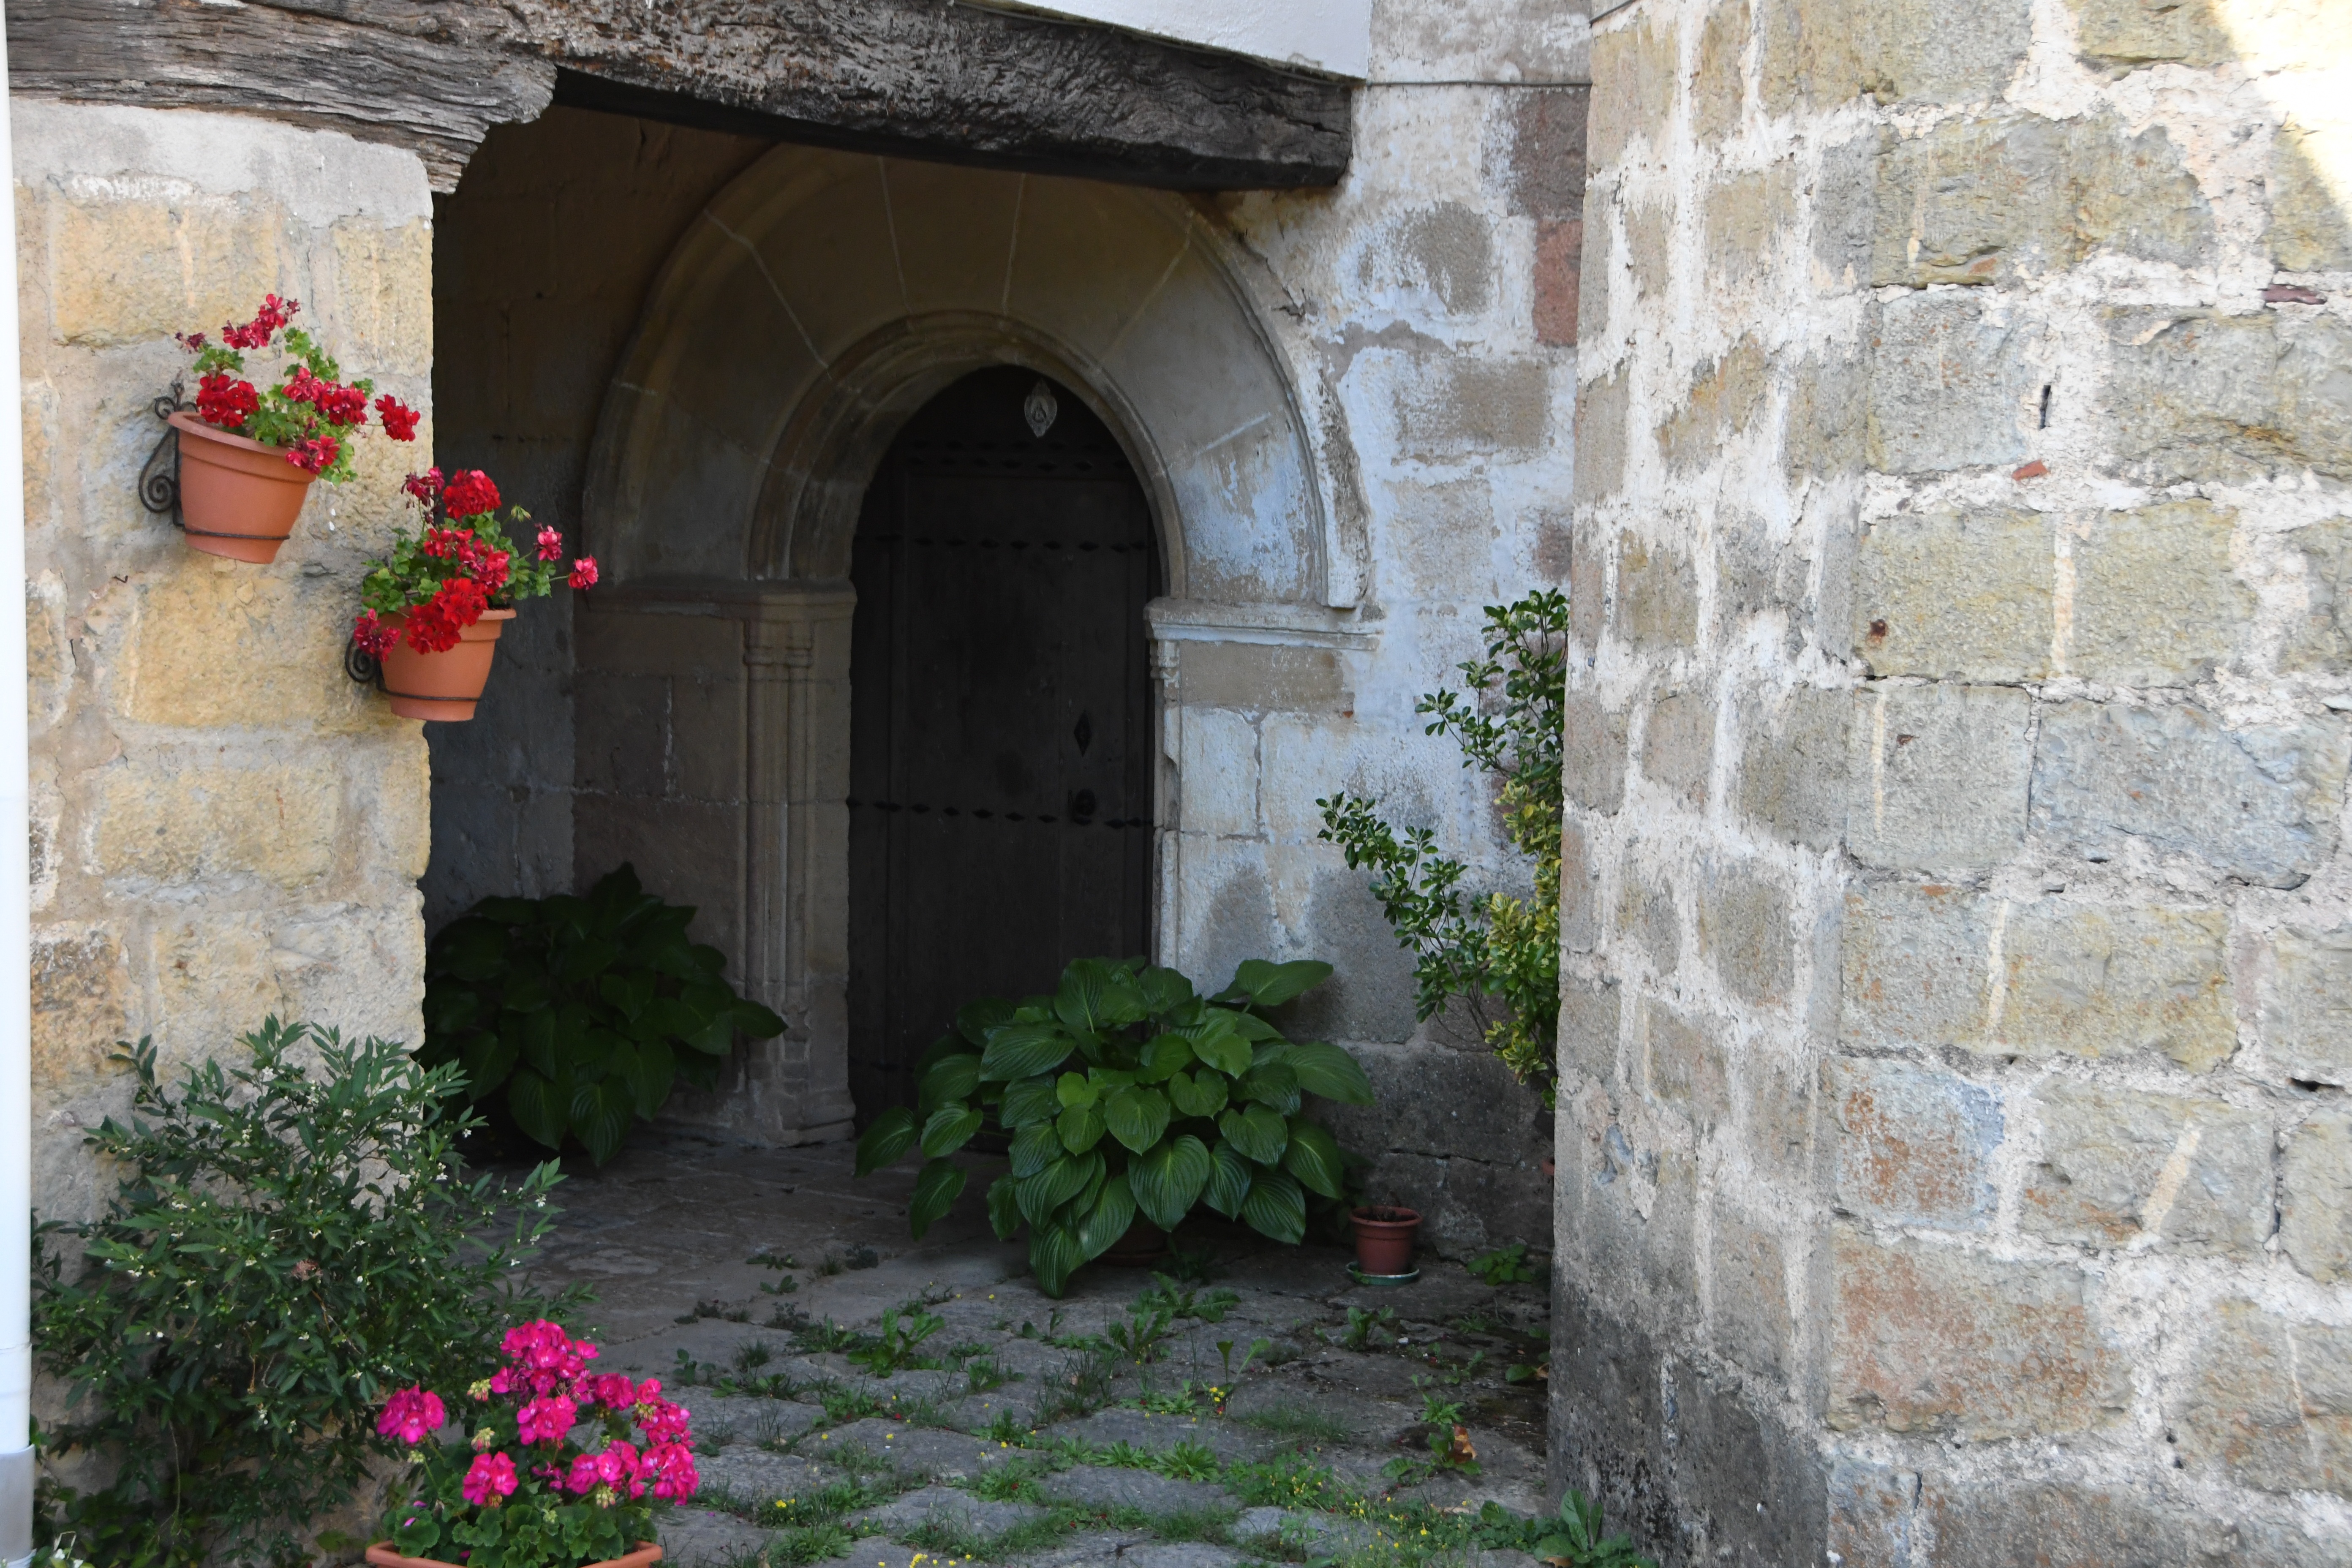
building, wall, village, arch, chapel, place of worship, courtyard, ruins, monastery, hacienda, ancient history